English Musical Renaissance

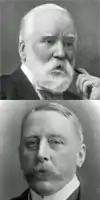
Joseph Bennett (top) and J A Fuller Maitland

The idea of an English musical renaissance was taken up by the music critic of "The Times", Francis Hueffer, and his successor J A Fuller Maitland. The latter became the most assiduous proponent of the theory. His 1902 book "English Music in the XIXth Century" is subdivided into two parts: "Book I: Before the Renaissance (1801–1850)", and "Book II: The Renaissance (1851–1900)". Fuller Maitland's thesis was that although "it would be absurd to claim a place beside Beethoven or Schubert" for earlier British composers such as Macfarren and Sterndale Bennett, it was not absurd to do so for his favourite British composers of the late 19th century. The Royal College of Music, the centre of the renaissance theory, was founded explicitly "to enable us to rival the Germans".